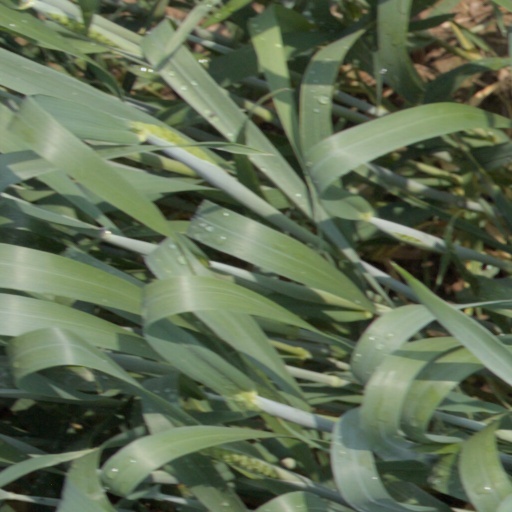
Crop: wheat